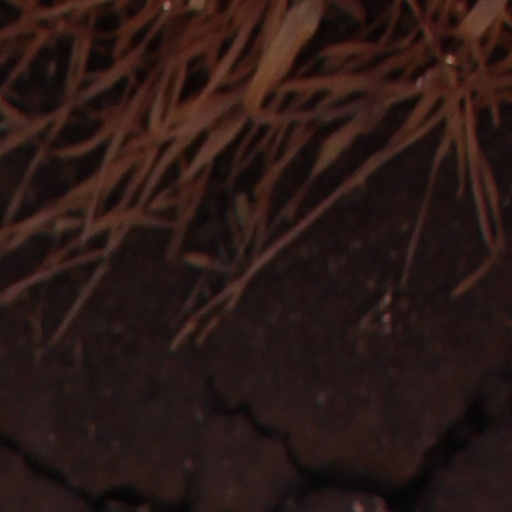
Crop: wheat